United States security assistance to the Palestinian National Authority

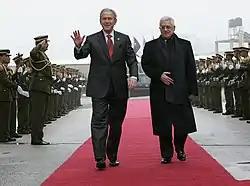
George W. Bush and Mahmoud Abbas stand before an honor cordon of the Palestinian Presidential Guard in Ramallah on January 10, 2008.

U.S. security sector assistance began publicly at the conclusion of the Oslo Accords, through aid to the Palestine Liberation Organization (PLO) for the Palestinian Police under the authority of PLO Chairman Yasser Arafat. While Arafat requested international donor assistance for his police force in early 1993, substantial coordination did not occur before the deployment of the Palestinian Police to Gaza and Jericho in 1994. According to Norwegian scholar Brynjar Lia, in his book "Building Arafat's Police: The Politics of International Police Assistance in the Palestinian Territories after the Oslo Agreement," the international community, especially the European Union (EU) and the United States, was at odds regarding the appropriate means by which to facilitate donor aid to the newly established Palestinian Authority. Additionally, though concerns about inadequate police equipment, training, and resources were paramount to the PLO and Arafat, international actors did not emphasize this component of their overall efforts to support the Oslo agreements. Lia argues that this was predominantly because many donor countries already had covert bilateral security sector assistance programs unrelated to the new international donation structures, and also because the PLO did not successfully convey their requests to Western donors who lacked confidence that the PLO would coordinate security aid to donor satisfaction.